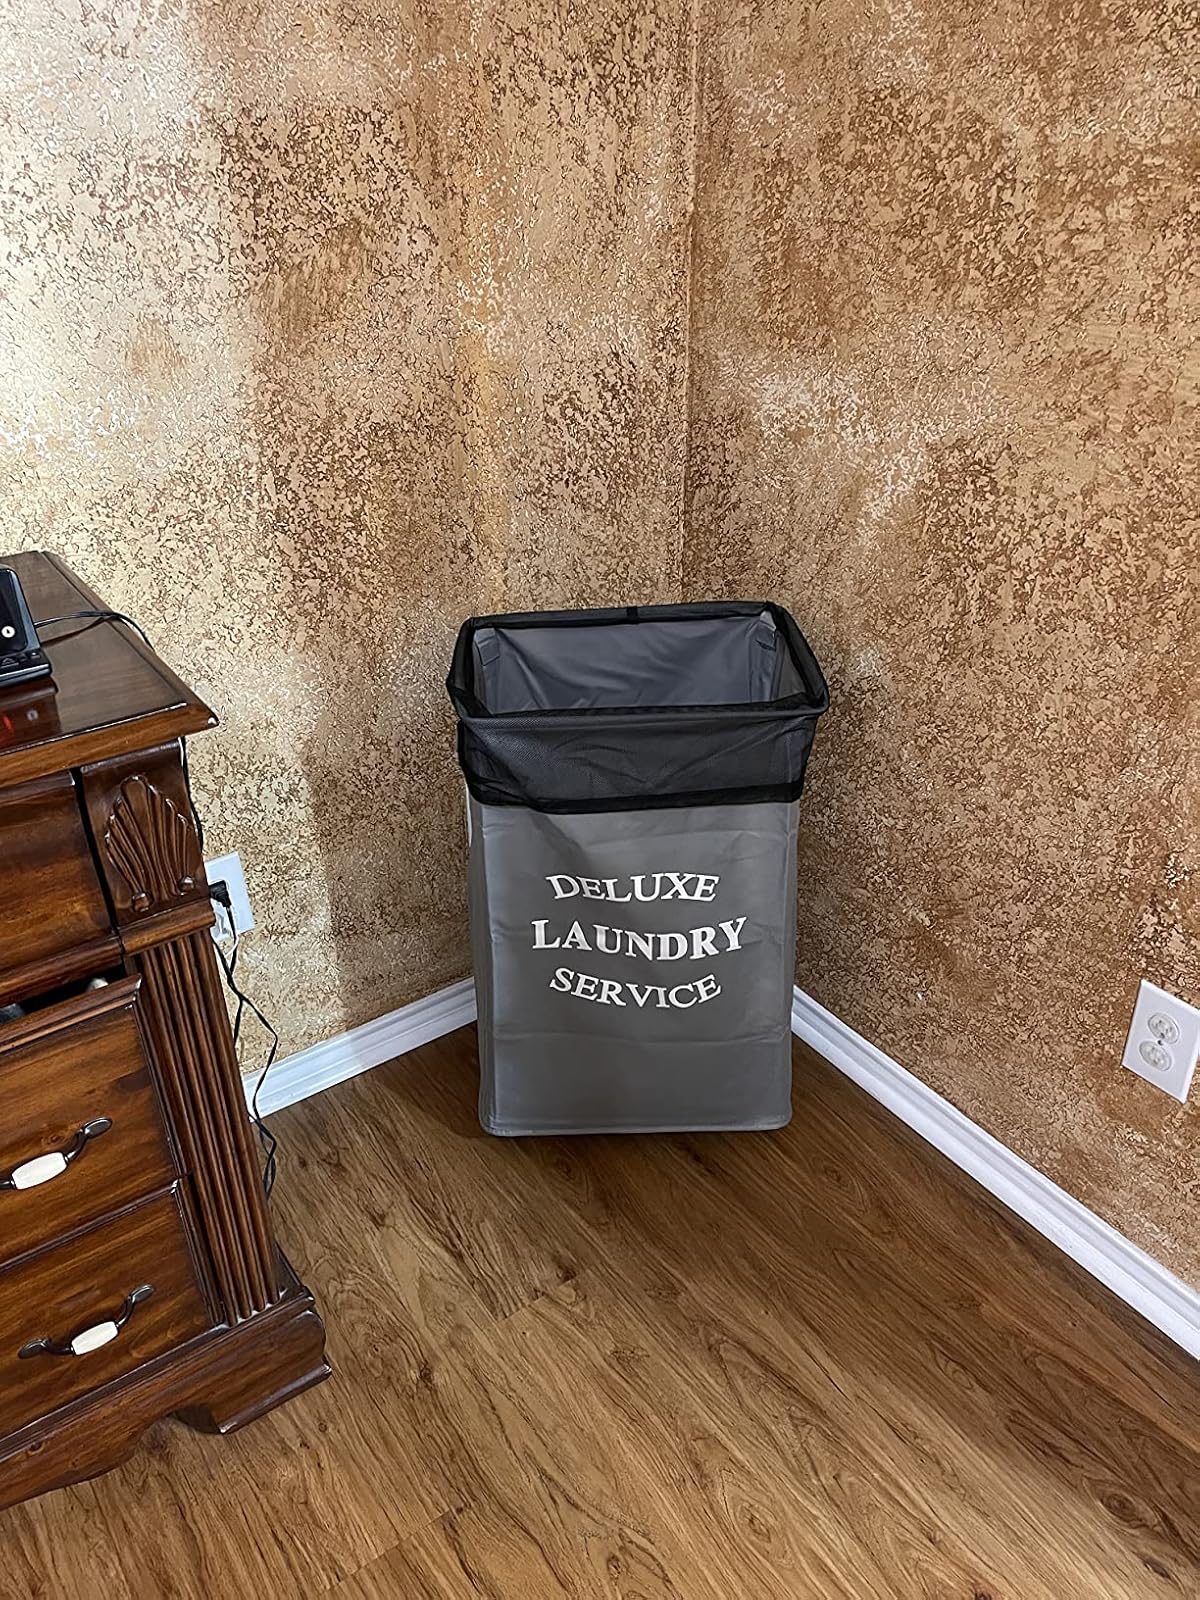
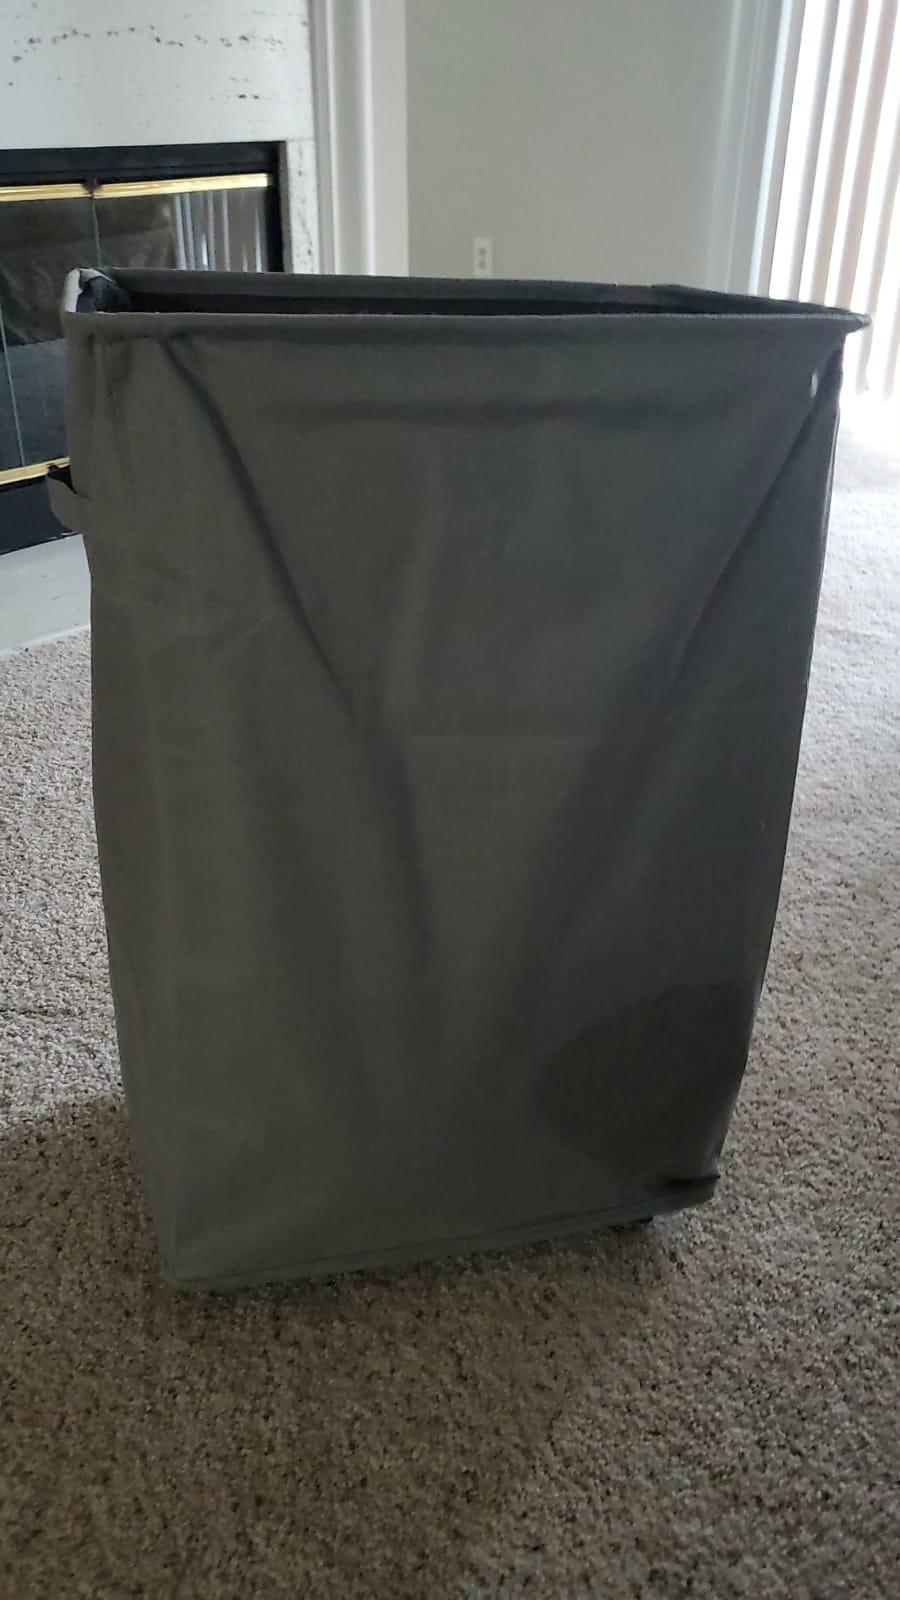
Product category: items_hamper
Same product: yes